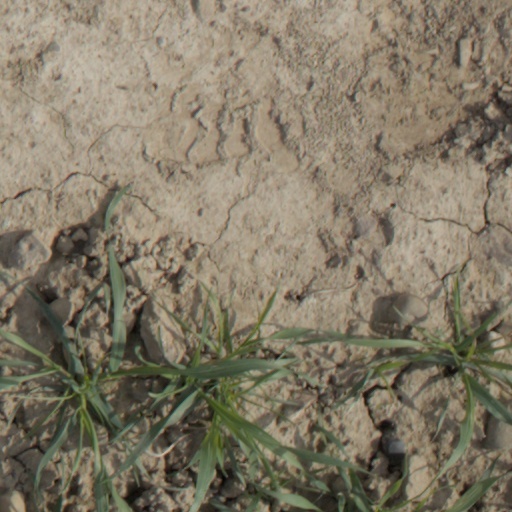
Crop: wheat